2011–12 UEFA Women's Champions League

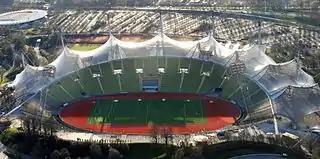
The Olympiastadion in Munich hosted the final.

The 2011–12 UEFA Women's Champions League was the eleventh edition of the European women's championship for football clubs. The final was held in the Olympiastadion in Munich, Germany on 17 May 2012.